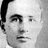
Emotion: sad